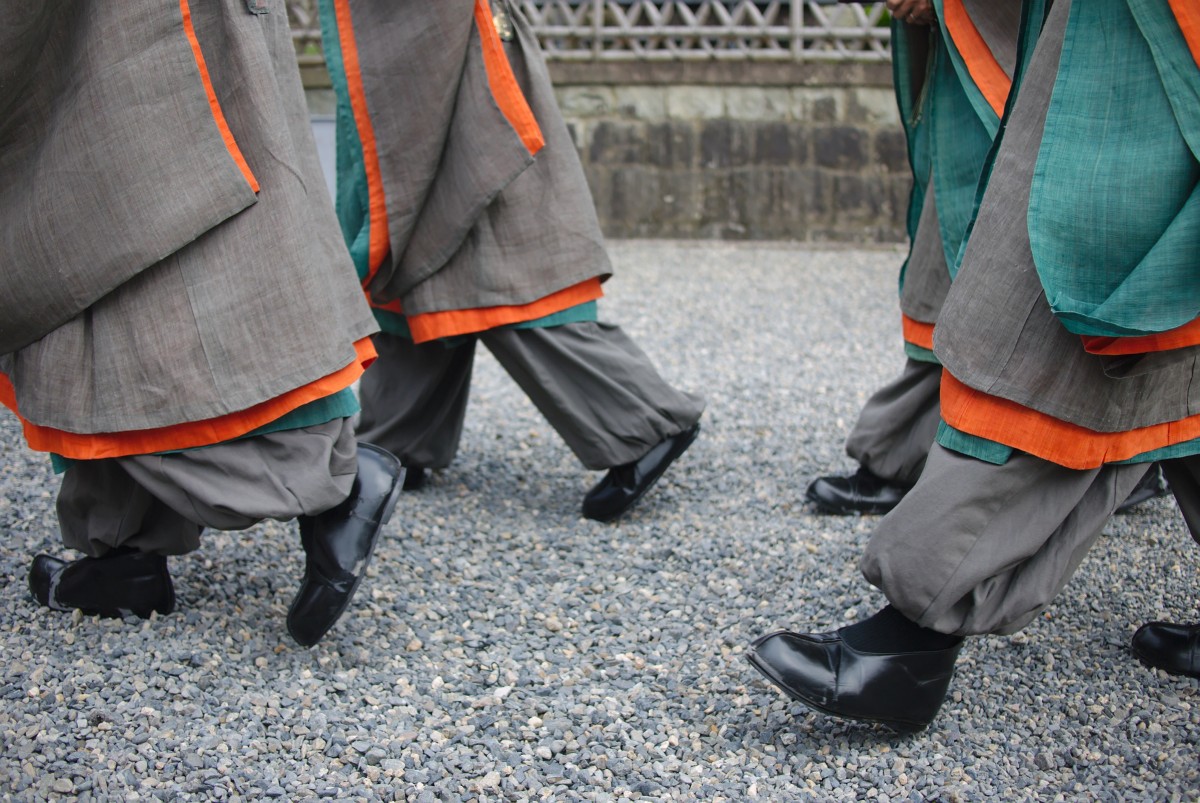
Tags: spring, color, clothing, footwear, costume